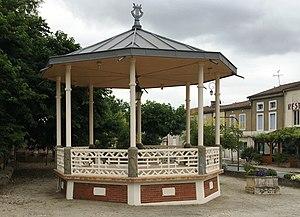
Kiosque de Buzet-sur-Baïse en 2016
Buzet-sur-Baïse est une commune du Sud-Ouest de la France, située dans le département de Lot-et-Garonne.